Mirs Bay

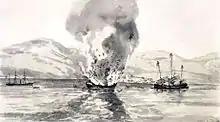
Pirate junks in Mirs Bay

Mirs Bay, along with other waterways near Hong Kong, was once was home to various coastal defences (e.g. Dapeng Fortress) used against pirates during the Ming Dynasty.